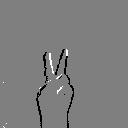
ASL letter: v